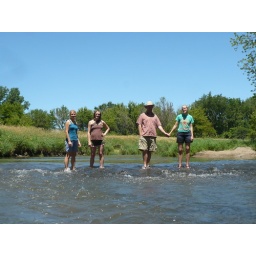
wading in the rock river